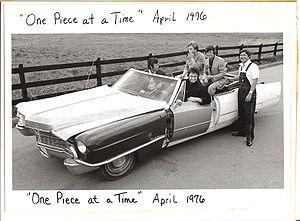
Johnny Cash est un chanteur, acteur, guitariste et auteur-compositeur de musique country américain. Il a également pratiqué les styles rock 'n' roll, rockabilly, blues, folk ou encore gospel.